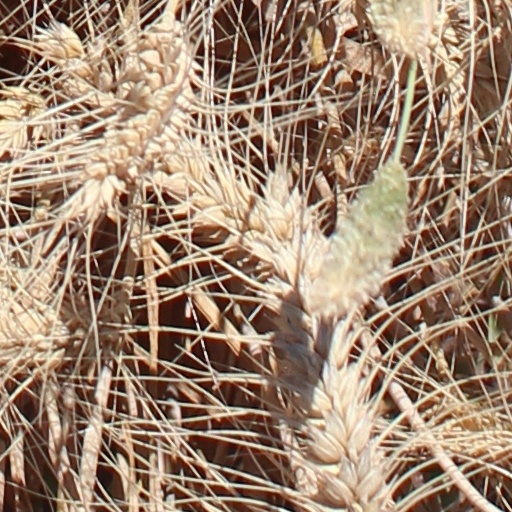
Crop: wheat